European Society of Radiology

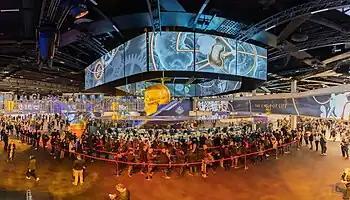
Entrance hall of ECR 2023

The core of the European Society of Radiology's (ESR) activities is the organisation of its annual meeting, the European Congress of Radiology (ECR). With more than 30,000 participants from around 120 countries, over 2,800 scientific presentations and 1,700 speakers, the ECR has developed into the largest radiological meeting in Europe since it was first held in its 'new' format in September 1991. It is held annually at the end of February or early March. Congress attendees include radiology professionals, professionals of allied sciences, industry representatives, and press reporters for both the medical and consumer press.